Walter Chetwynd

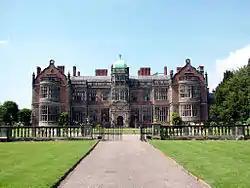
Ingestre Hall, Staffordshire

He was the only child of Walter Chetwynd (1598–1669), the eldest son of Walter Chetwynd (died 1638), who built Ingestre Hall.